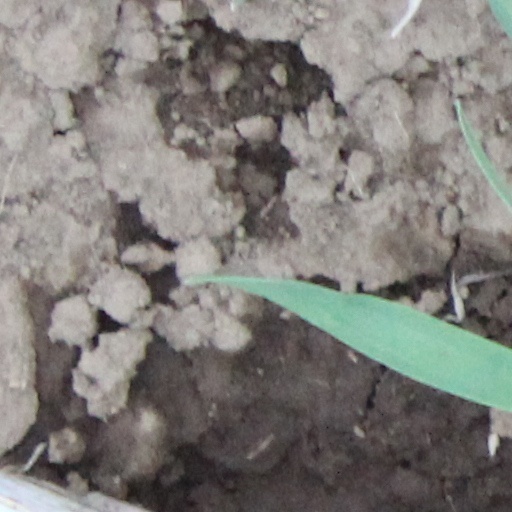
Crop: wheat